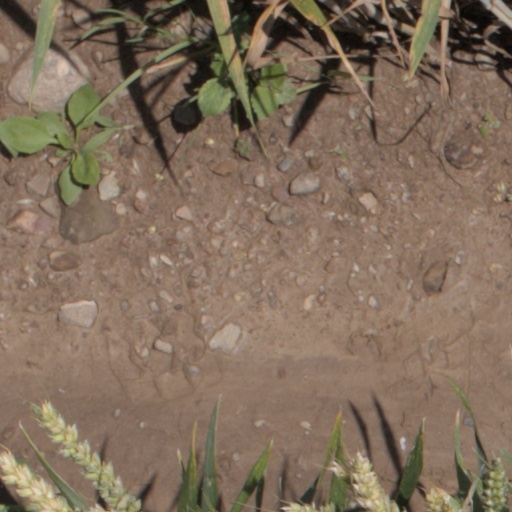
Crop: wheat